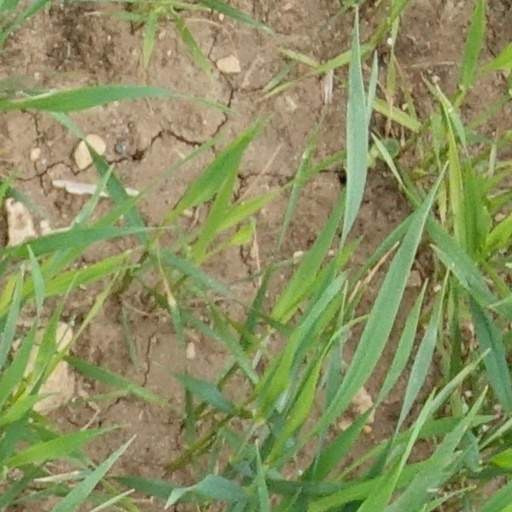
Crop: wheat